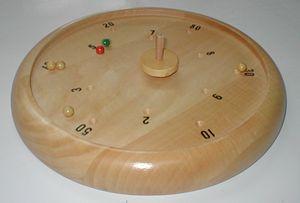
Le «
Le virolon est un jeu de hasard.
Une toupie est un jouet destiné à tourner sur lui-même le plus longtemps possible, en équilibre sur sa pointe.